Keyakidaira Station

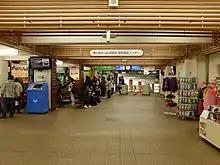
Station interior

Keyakidaira Station is composed of two separate platforms that are separated by 200 m of elevation. The lower platform, known as , is open to the general public, and is the terminus of regular passenger service. The upper platform, known as , is limited to Kanden employees only. The two platforms are connected by an elevator that is capable of carrying one train car at a time.